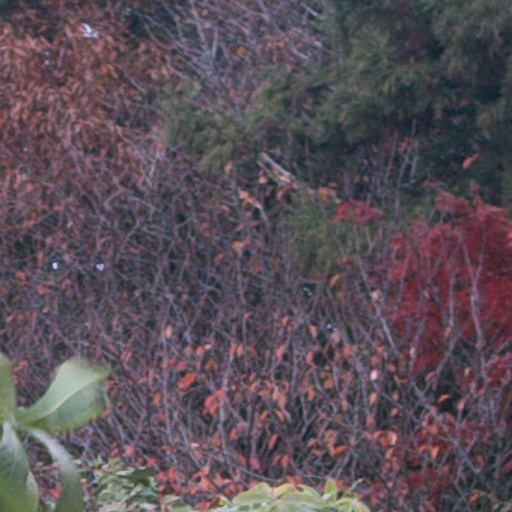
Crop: cassava